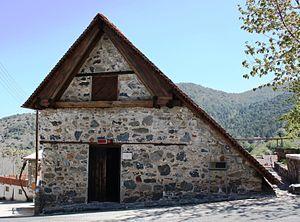
Les églises peintes de la région de Troodos sont un ensemble de dix églises byzantines chypriotes inscrites au patrimoine mondial par l'UNESCO.